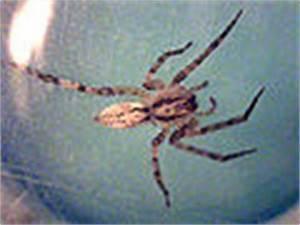
spider